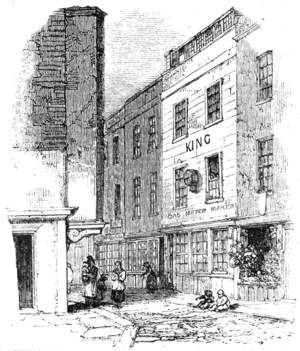
L’histoire du fantôme de Cock Lane est une affaire d’appartement hanté qui défraie la chronique londonienne en 1762 avant d’être reconnue comme une imposture.